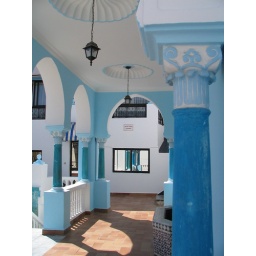
The sign on that far wall reads &amp;quot;No smoking drugs&amp;quot; in Arabic.